Florentine painting

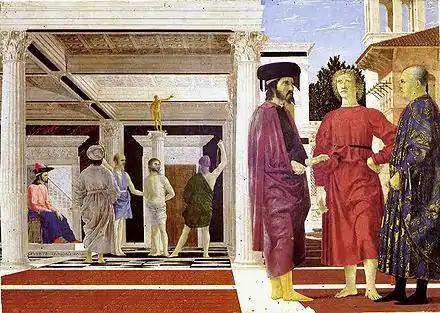
Rectangular panel painting. The composition is divided in two, with an interior scene and an exterior scene. To the left, the pale, brightly lit figure of Jesus stands tied to a column while a man whips him. The ruler sits to the left on a throne. The building is Ancient Roman in style. To the right, two richly dressed men and a barefooted youth stand in a courtyard, much closer to the viewer, so appearing larger.

Giotto used tonality to create form. Taddeo Gaddi in his nocturnal scene in the Baroncelli Chapel demonstrated how light could be used to create drama. Paolo Uccello, a hundred years later, experimented with the dramatic effect of light in some of his almost monochrome frescoes. He did a number of these in "terra verde" or "green earth", enlivening his compositions with touches of vermilion. The best known is his equestrian portrait of John Hawkwood on the wall of Florence Cathedral. Both here and on the four heads of prophets that he painted around the inner clockface in the cathedral, he used strongly contrasting tones, suggesting that each figure was being lit by a natural light source, as if the source was an actual window in the cathedral.